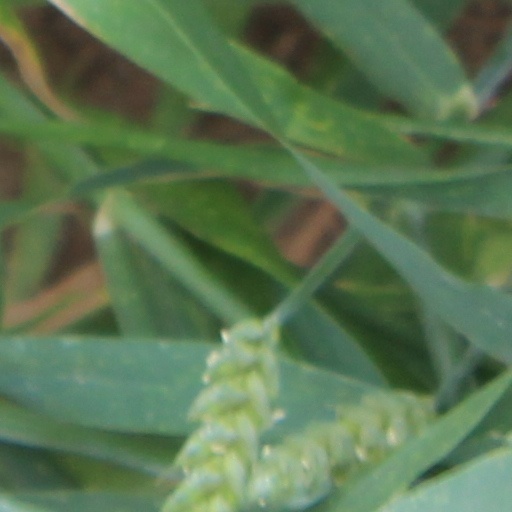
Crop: wheat